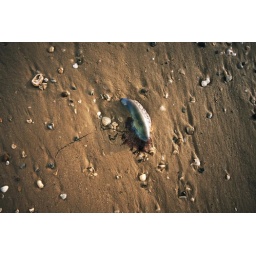
you do NOT want to run into one of these in the water (or on the beach after they've died)